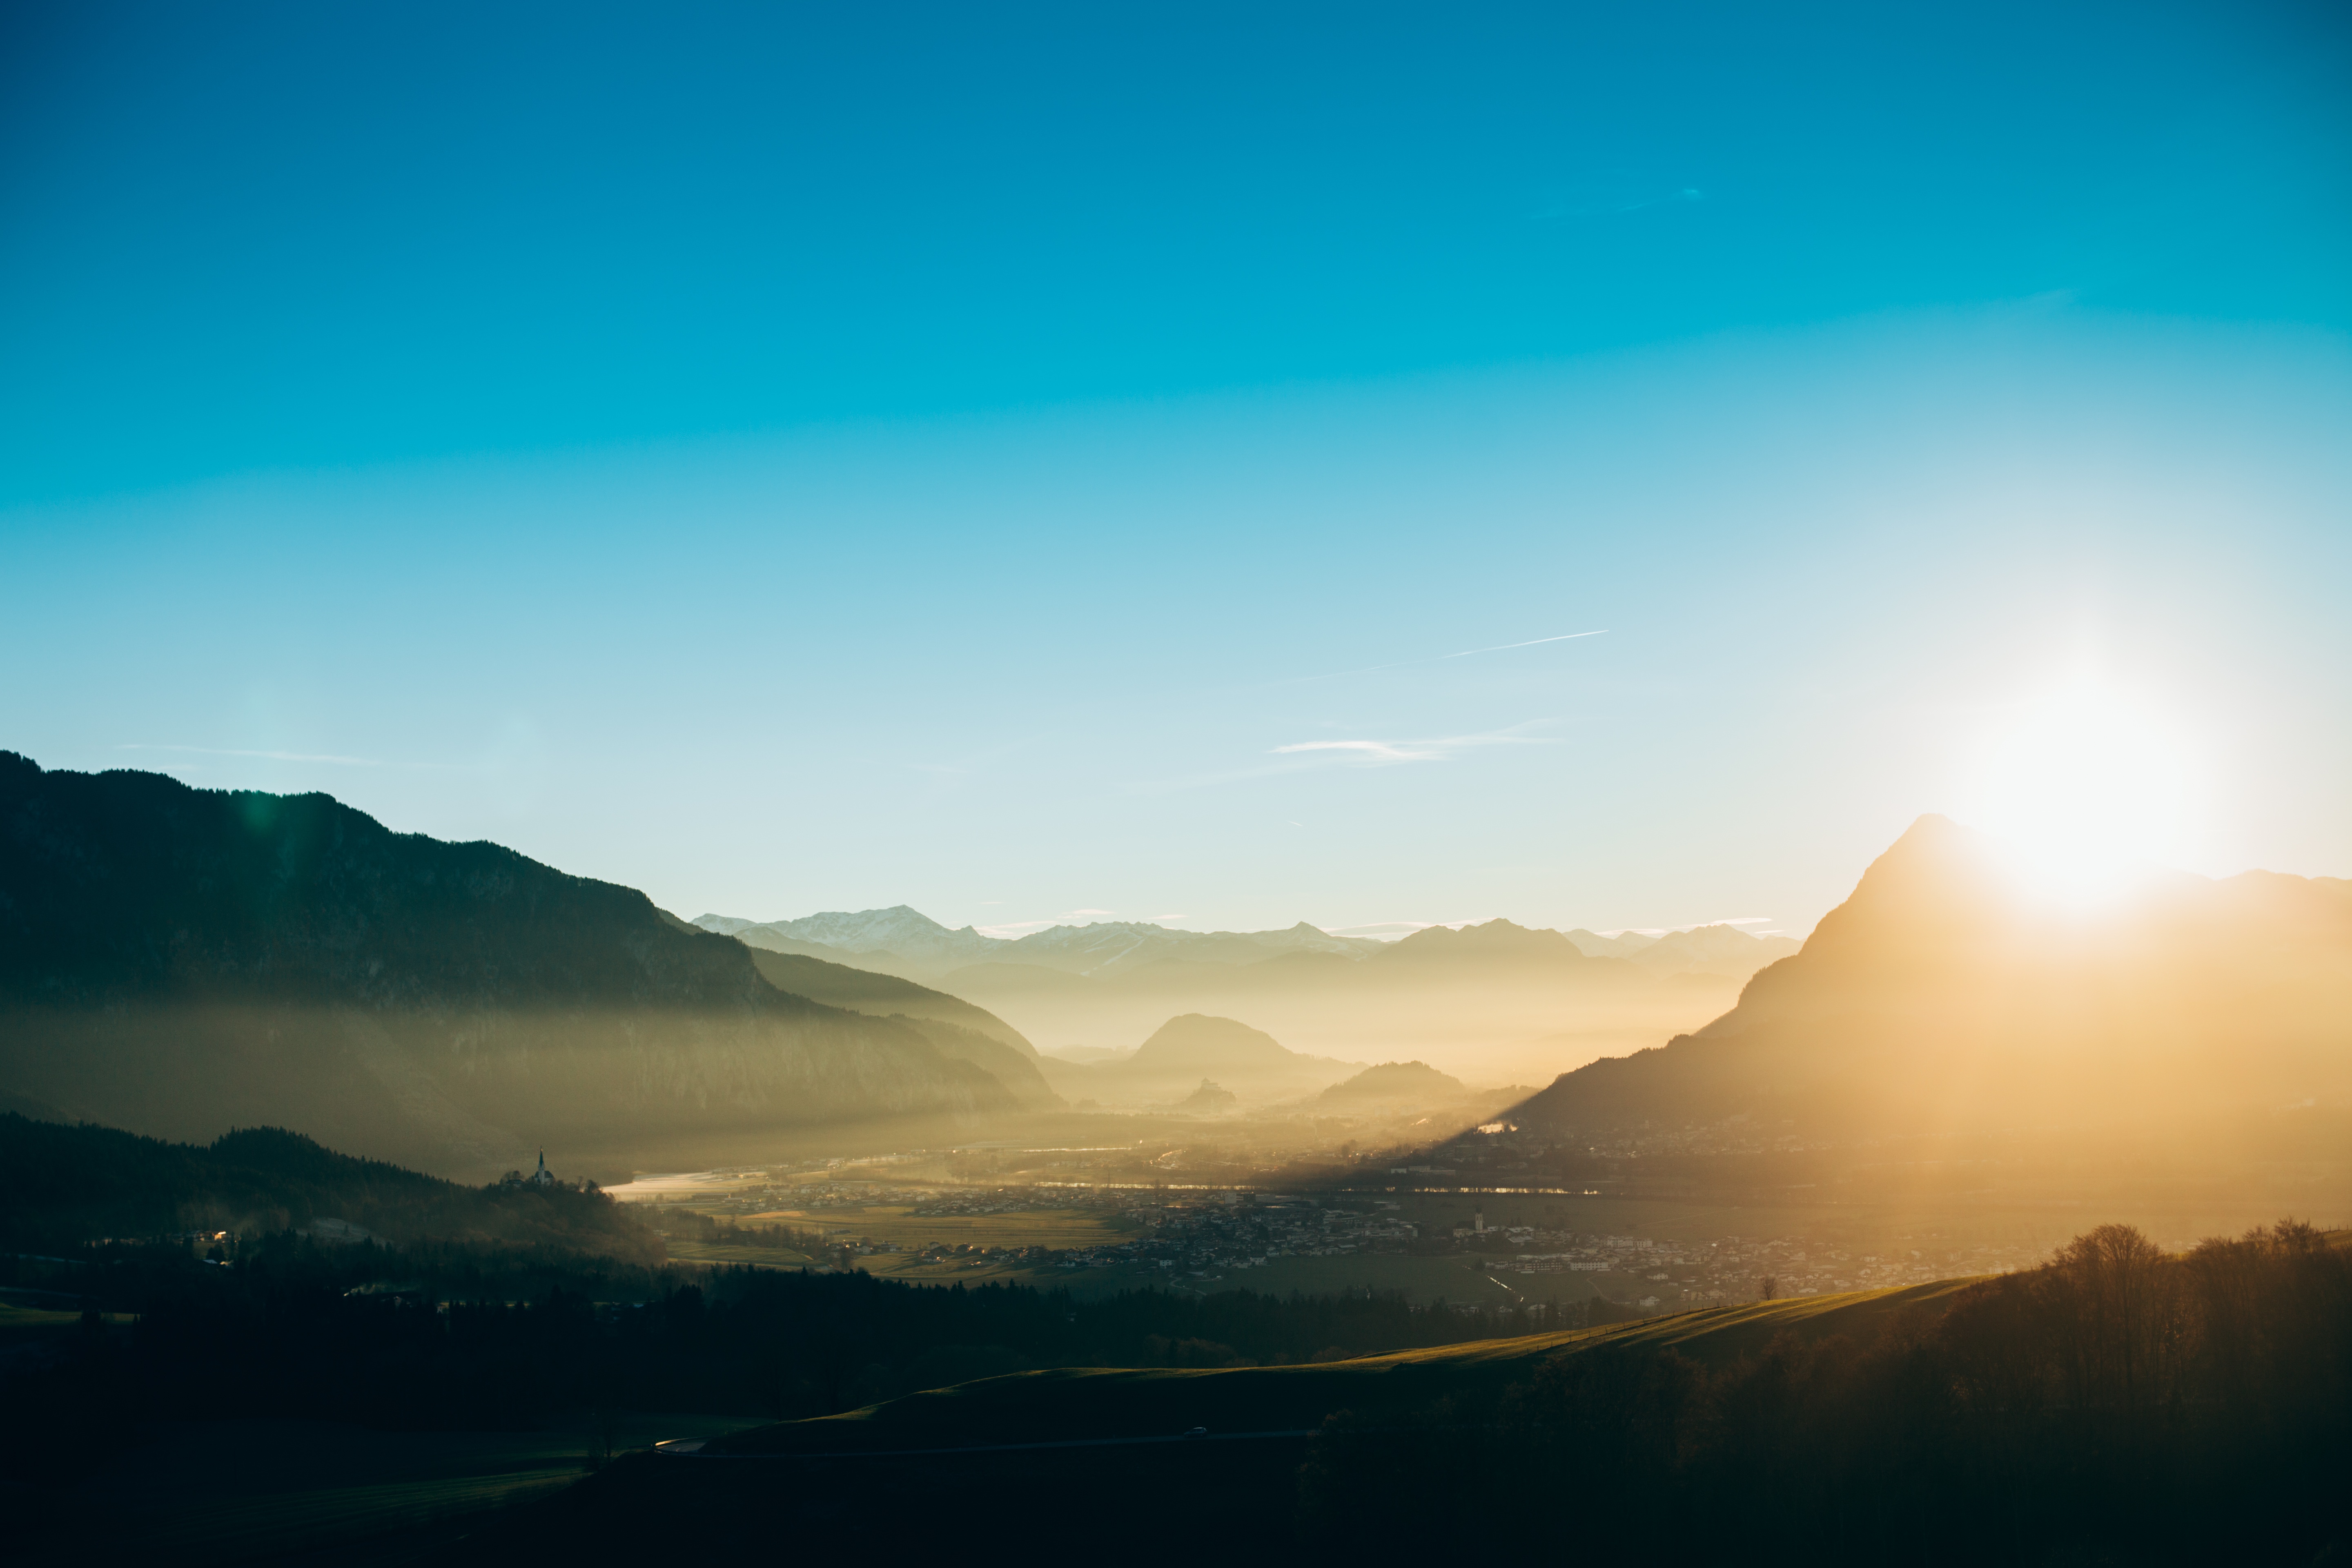
nature, horizon, mountain, light, cloud, sky, fog, sunrise, sunset, mist, sunlight, morning, hill, dawn, atmosphere, mountain range, dusk, evening, haze, landform, atmospheric phenomenon, atmosphere of earth, mountainous landforms